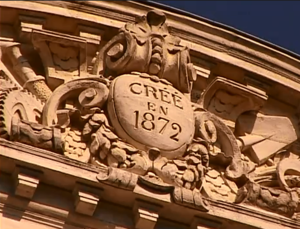
Architecte
La rue Jeanne-d’Arc est une voie du quartier Saint-Michel à Lille, où l'Institut industriel du Nord et les facultés de l'université de Lille ont été bâtis à la fin du XIXᵉ siècle.
L’Institut industriel du Nord de France est un établissement supérieur français de recherche et de formation d'ingénieurs. Il succède à l'École des arts industriels et des mines de Lille en 1872. Il est couramment appelé Institut industriel du Nord ou IDN. Son cursus est devenu le programme de formation d'ingénieurs polyvalents de l'École centrale de Lille en 1991.